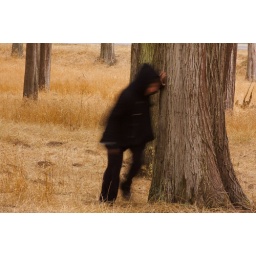
running around the tree in 10 seconds